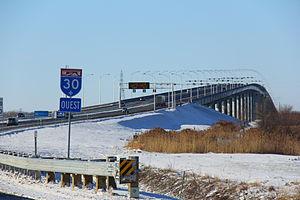
Cette liste de ponts, traversiers, et d'autres passages du fleuve Saint-Laurent et les Grands Lacs, est organisée par ordre de la rive sud de terminal allant du golfe du Saint-Laurent vers amont, soit le lac Supérieur.
Beauharnois est une ville de la municipalité régionale de comté de Beauharnois-Salaberry située au pays du Suroît au Québec. Beauharnois fait partie de la région administrative de la Montérégie et également partie de la Communauté métropolitaine de Montréal. La ville actuelle de Beauharnois est constituée en 2002 à la suite de la fusion avec la municipalité de village de Melocheville et de la ville de Maple Grove. Elle compte près de 13 000 habitants.
Le pont Madeleine-Parent est un pont routier situé à Beauharnois au Québec. Il enjambe le Canal de Beauharnois et la voie maritime du Saint-Laurent. Il dessert la région administrative de la Montérégie.